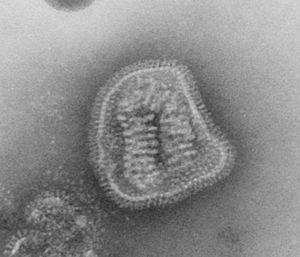
Virus de la grippe en microscopie électronique. Čeština: Virus chřipky pod elektronovým mikroskopem - na povrchu je patrná neuraminidáza a hemaglutinin. Српски / srpski: Вирус грипа - велико увећање.